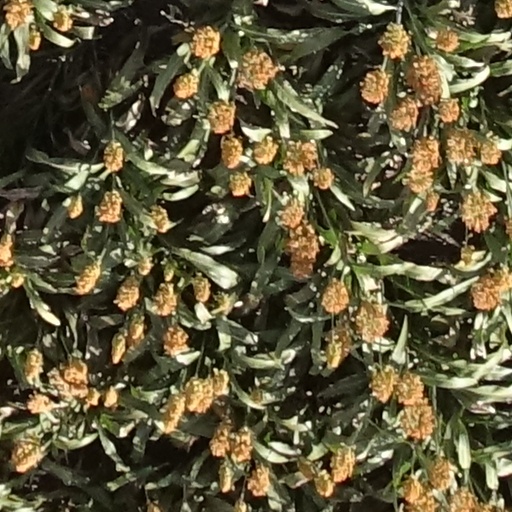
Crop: sorghum